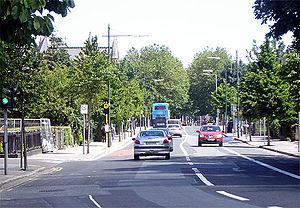
Portobello est un quartier de Dublin en Irlande.